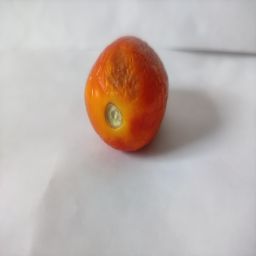
Crop: Tomato
Quality: Old